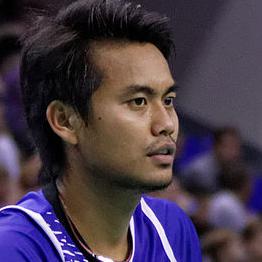
Age: 25